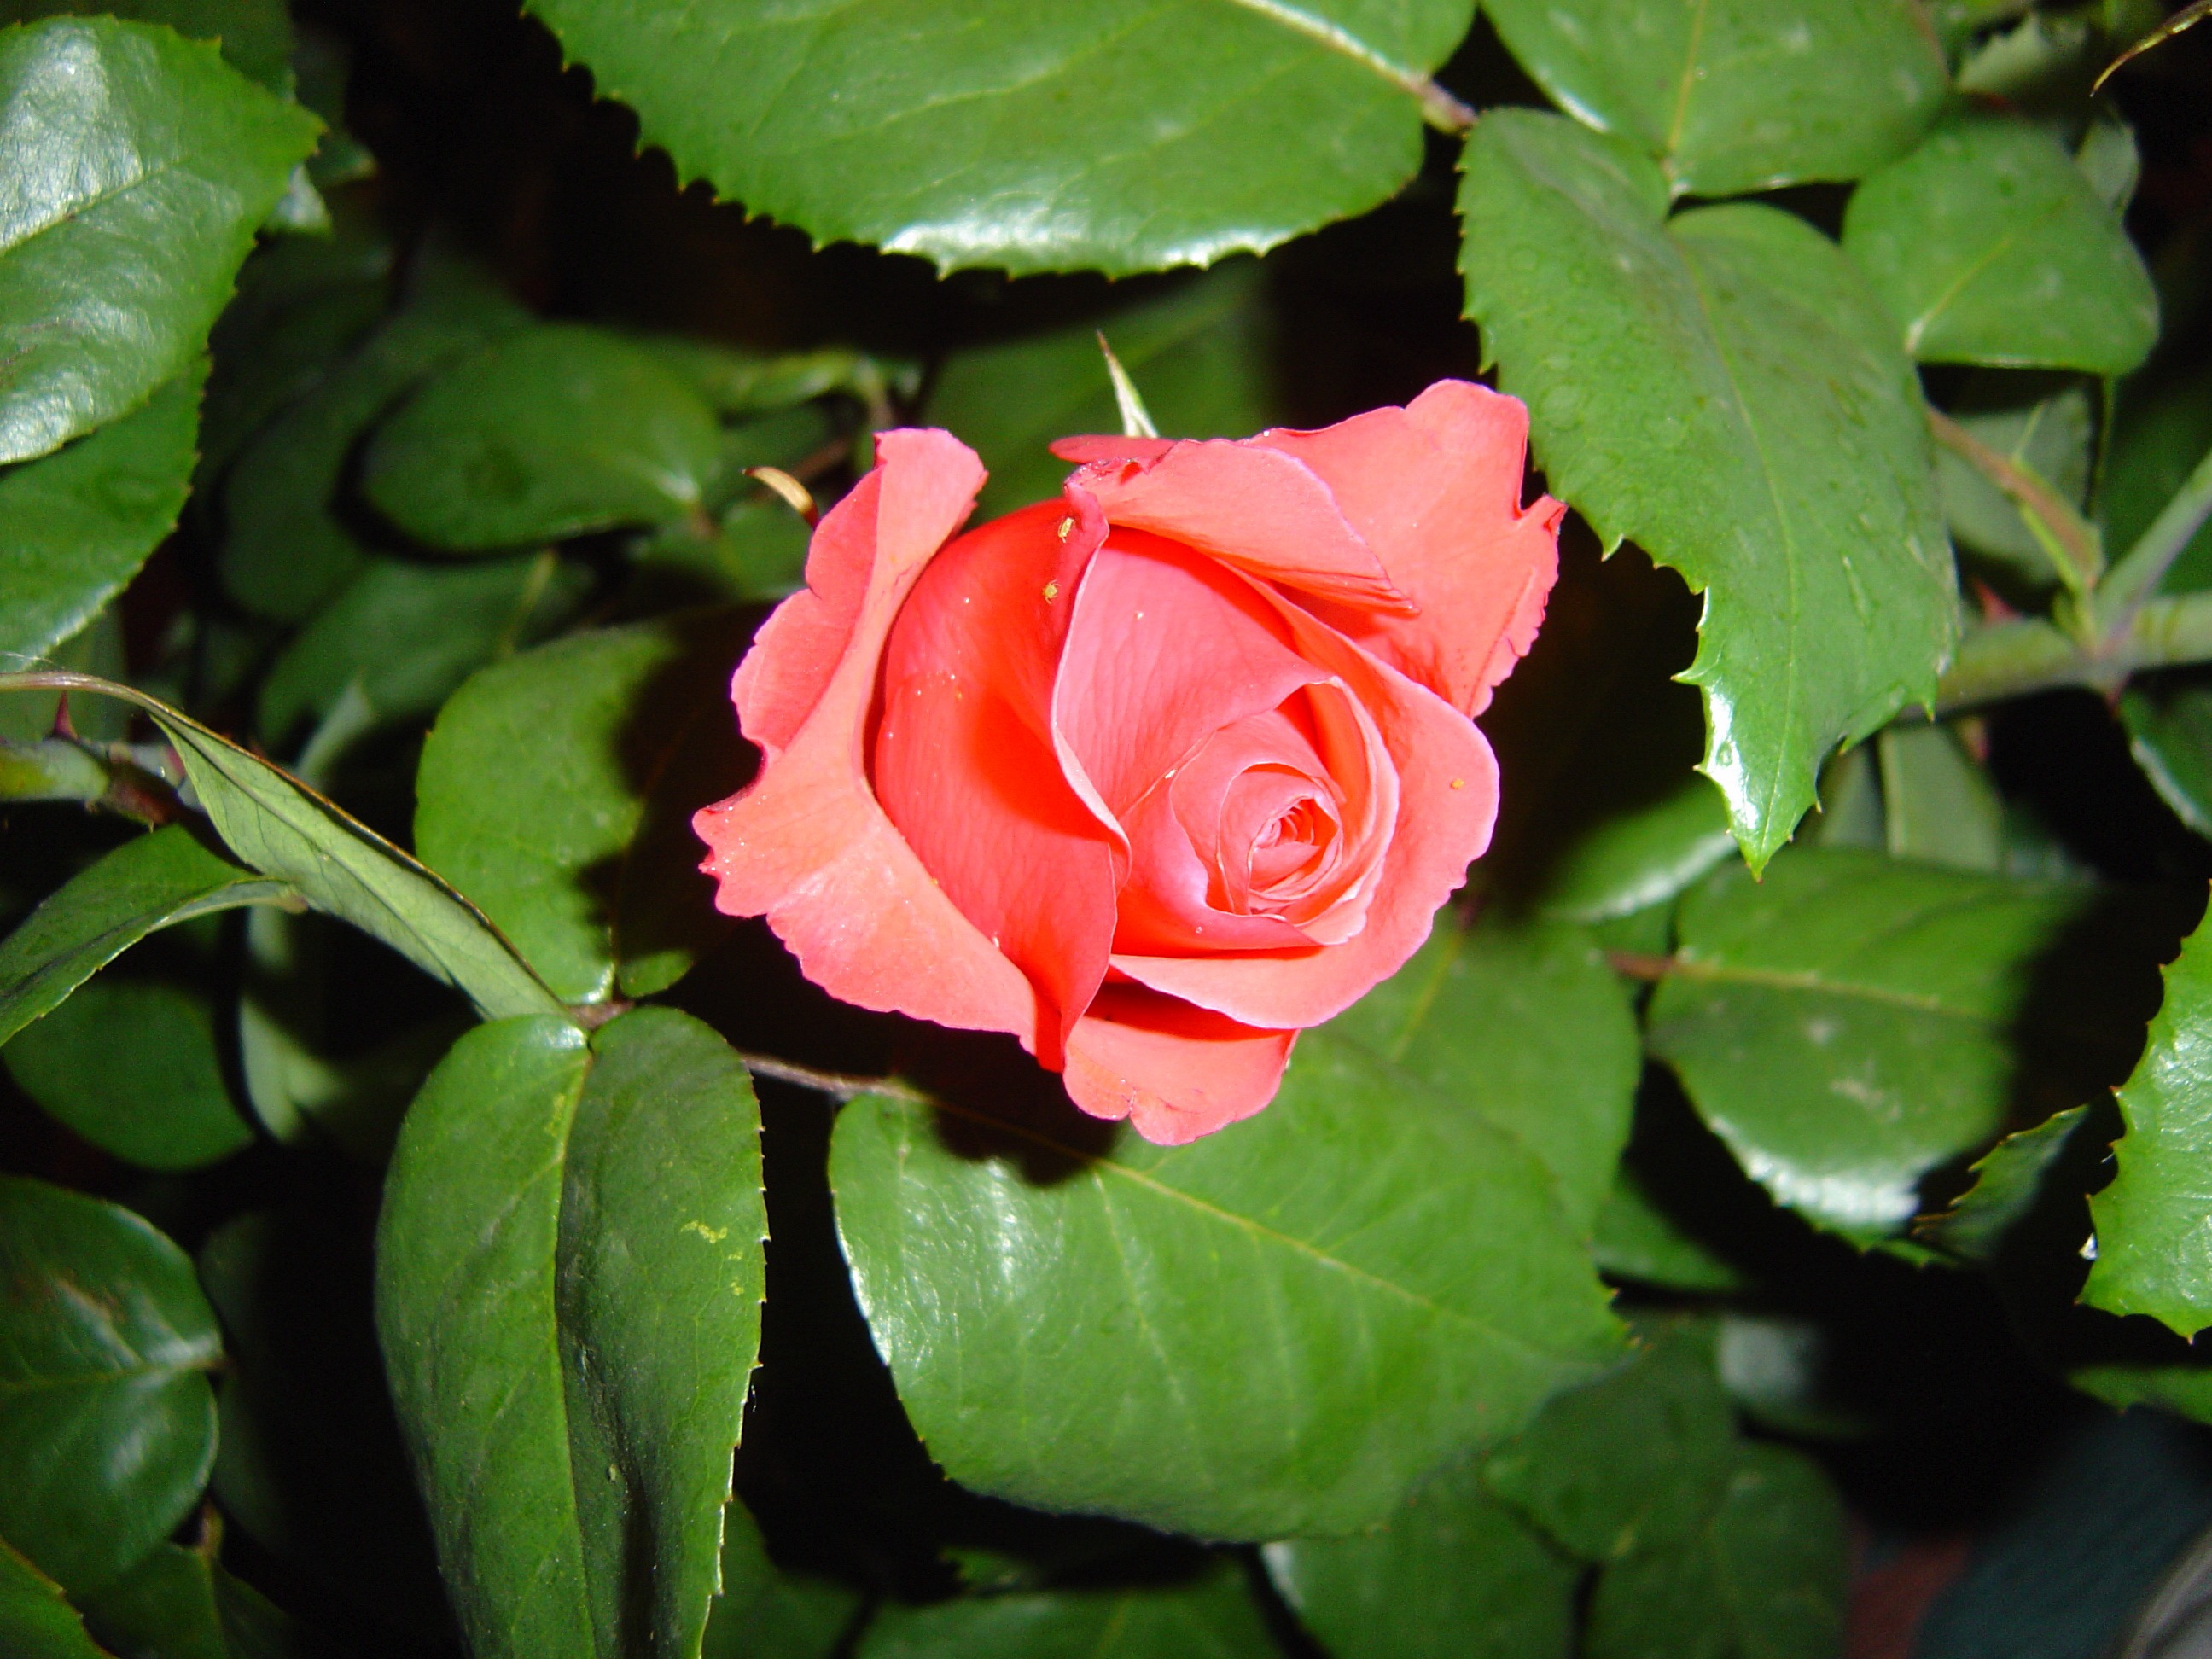
nature, plant, leaf, flower, petal, rose, young, green, fresh, botany, pink, flora, shrub, beautiful, springtime, bud, floribunda, flowering plant, garden roses, rose family, annual plant, land plant, rose order